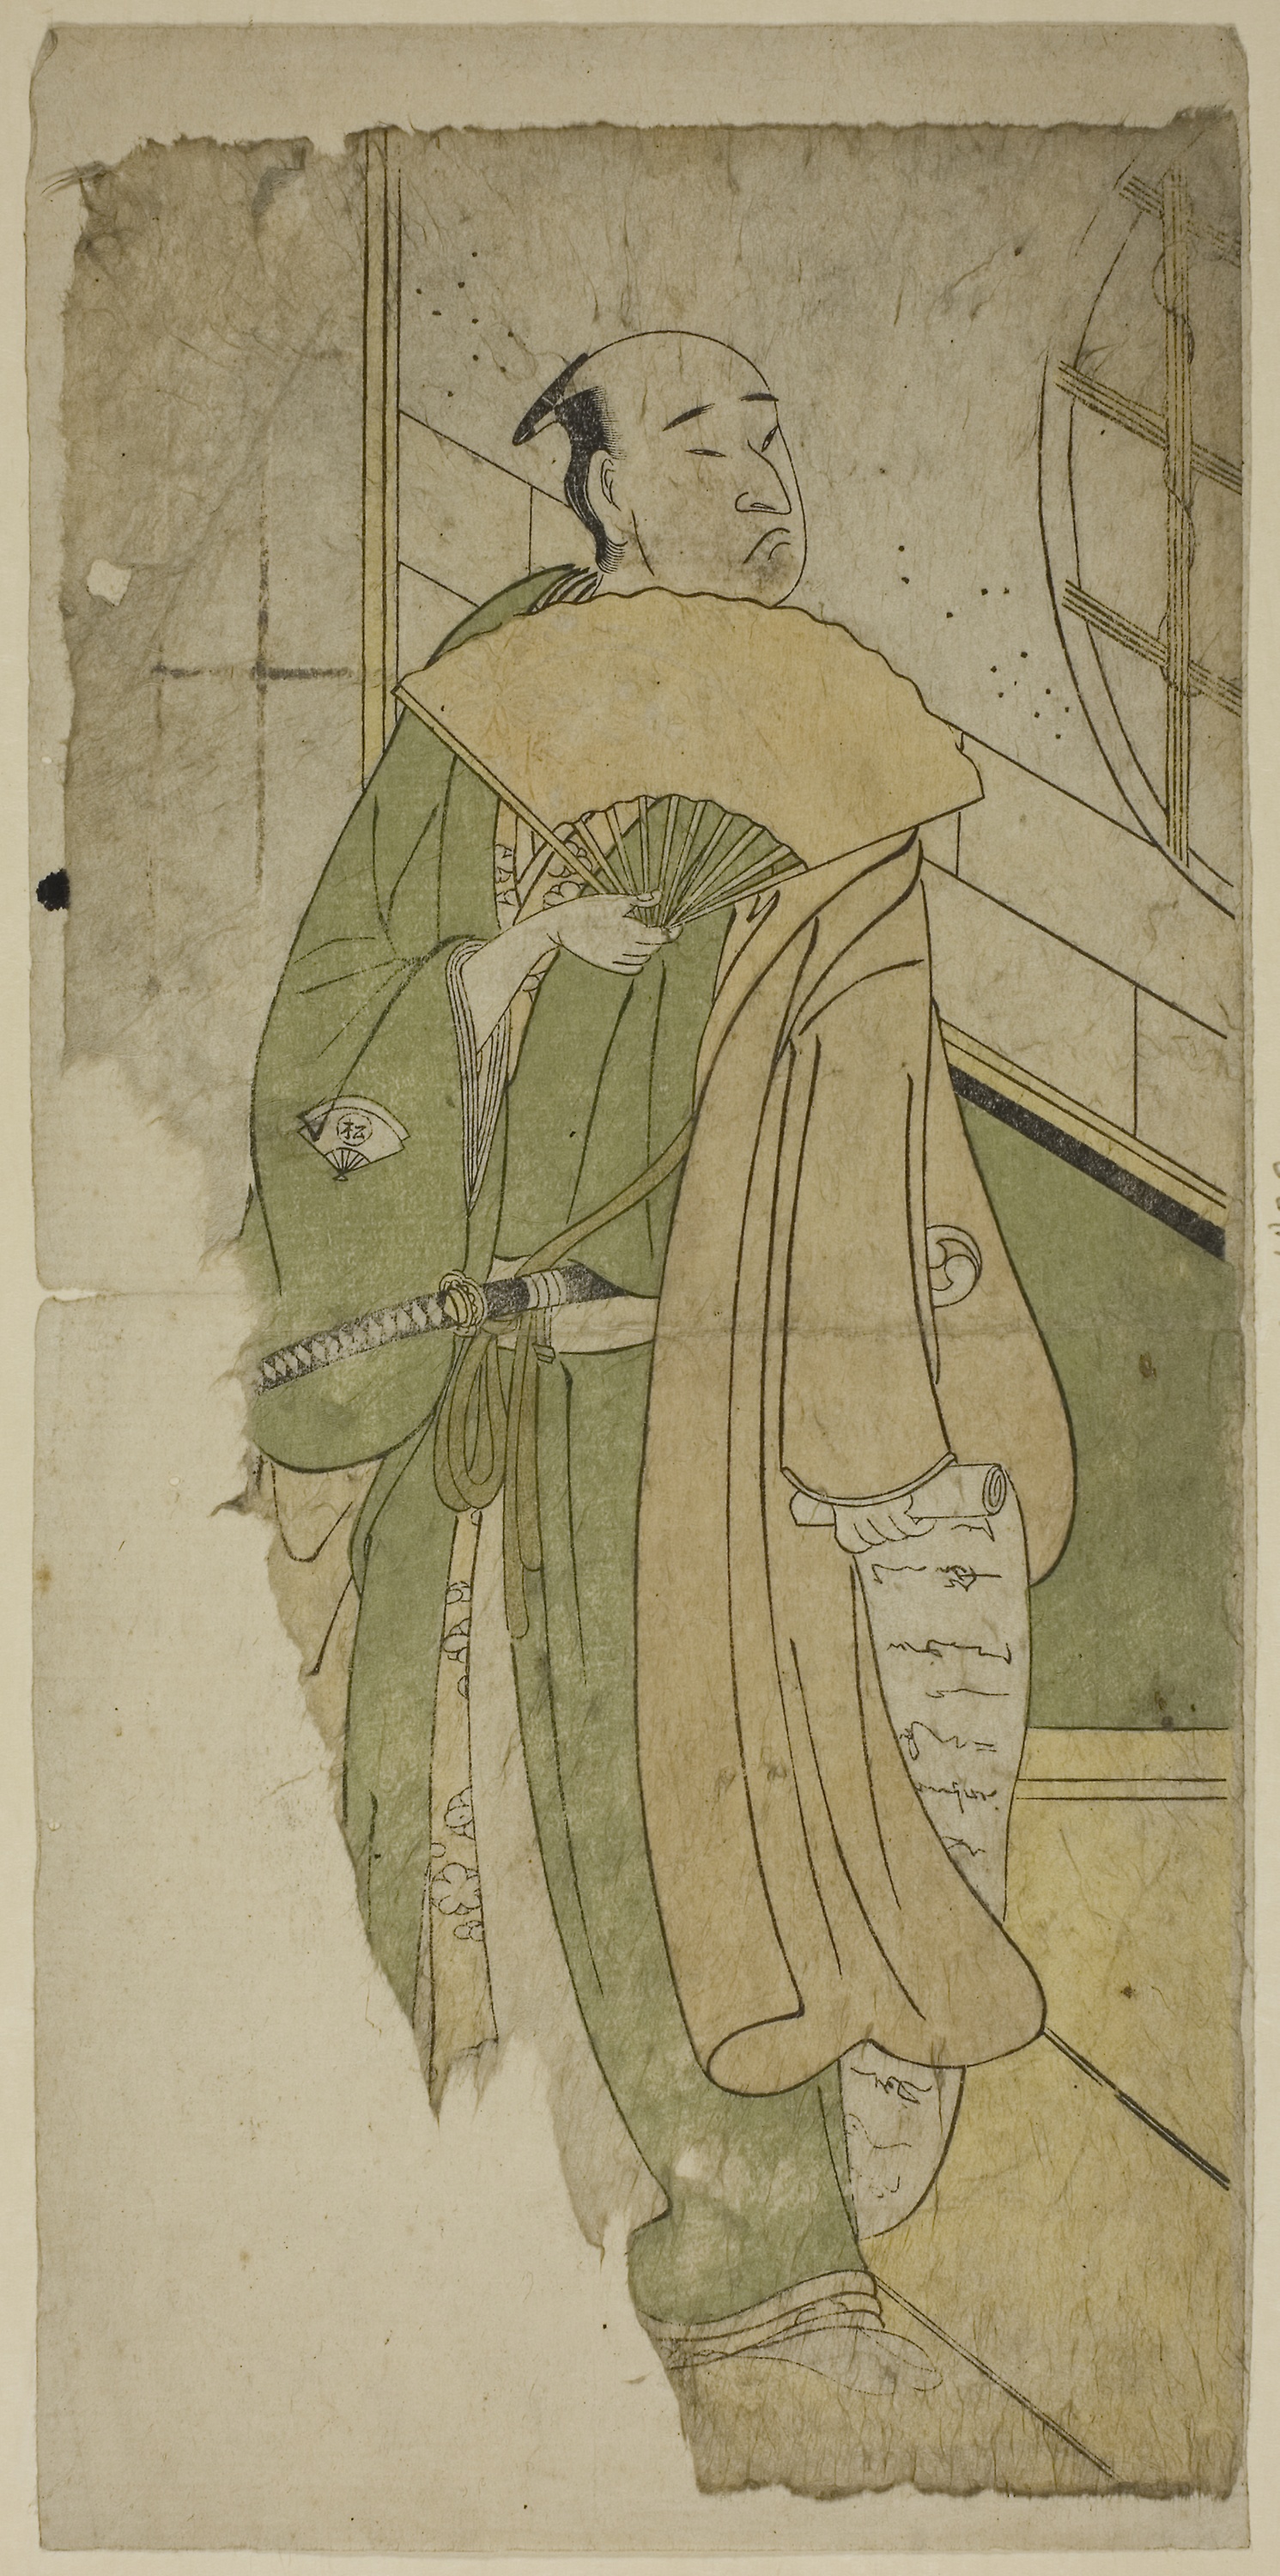
art, costume design, illustration, prophet, drawing, history, painting, vintage clothing, visual arts, fictional character